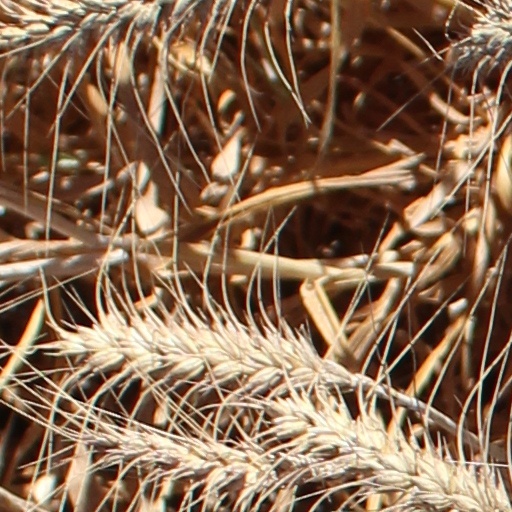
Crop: wheat